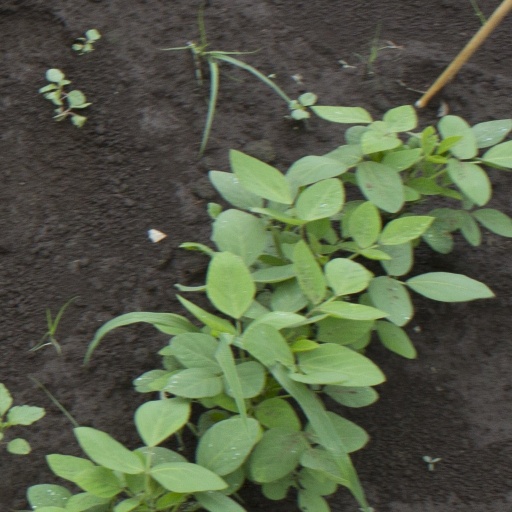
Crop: soybean